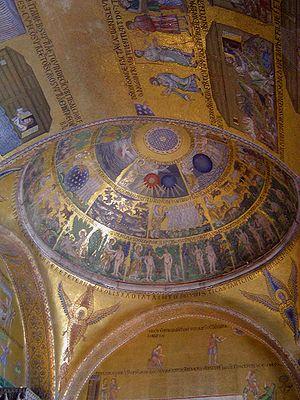
La basilique cathédrale Saint-Marc, à Venise, est la plus importante basilique de Venise. Construite en 828, reconstruite après l'incendie qui ravagea le palais des Doges en 976, elle est, depuis 1807, la cathédrale du patriarche de Venise. Elle est située sur la place Saint-Marc, dans le quartier de San Marco qui lui doivent leur nom.
Domenico Selvo, mort en 1087, est le 31ᵉ doge de Venise.